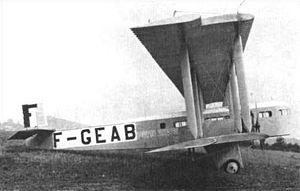
L'histoire de l'aviation peut se diviser en six périodes :
Le transport aérien désigne l'activité de transport de passagers ou de fret effectuée par la voie des airs, ainsi que le secteur économique regroupant les activités principales ou annexes concernant ce mode de transport.
Le Farman F.60 Goliath était un avion de ligne français fabriqué à partir de 1919 par la société des Avions Farman. Une soixantaine d'exemplaires furent construits ainsi qu'une version hydravion Farman F.60 Torp et une version militaire de bombardement.